Mo Amer

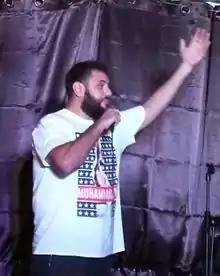
Amer at a comedy show in Ramallah, Palestine in August 2016

Mohammed Mustafa Amer (born July 24, 1981) is a Palestinian-American stand-up comedian and actor. He is known for his Netflix comedy special "Mo Amer: The Vagabond" and as a member of the comedy trio Allah Made Me Funny. Amer also appeared in the Hulu sitcom "Ramy" for two seasons, where he played the character Mo, Ramy's cousin who owns a diner. Additionally, he starred in the film "Black Adam" and created and stars in the Netflix series "Mo", which is loosely based on his experiences as a Palestinian refugee. The show was released in August 2022. Amer also hosted the 2023 season of Doha Debates' flagship series, filmed in Qatar's Education City.